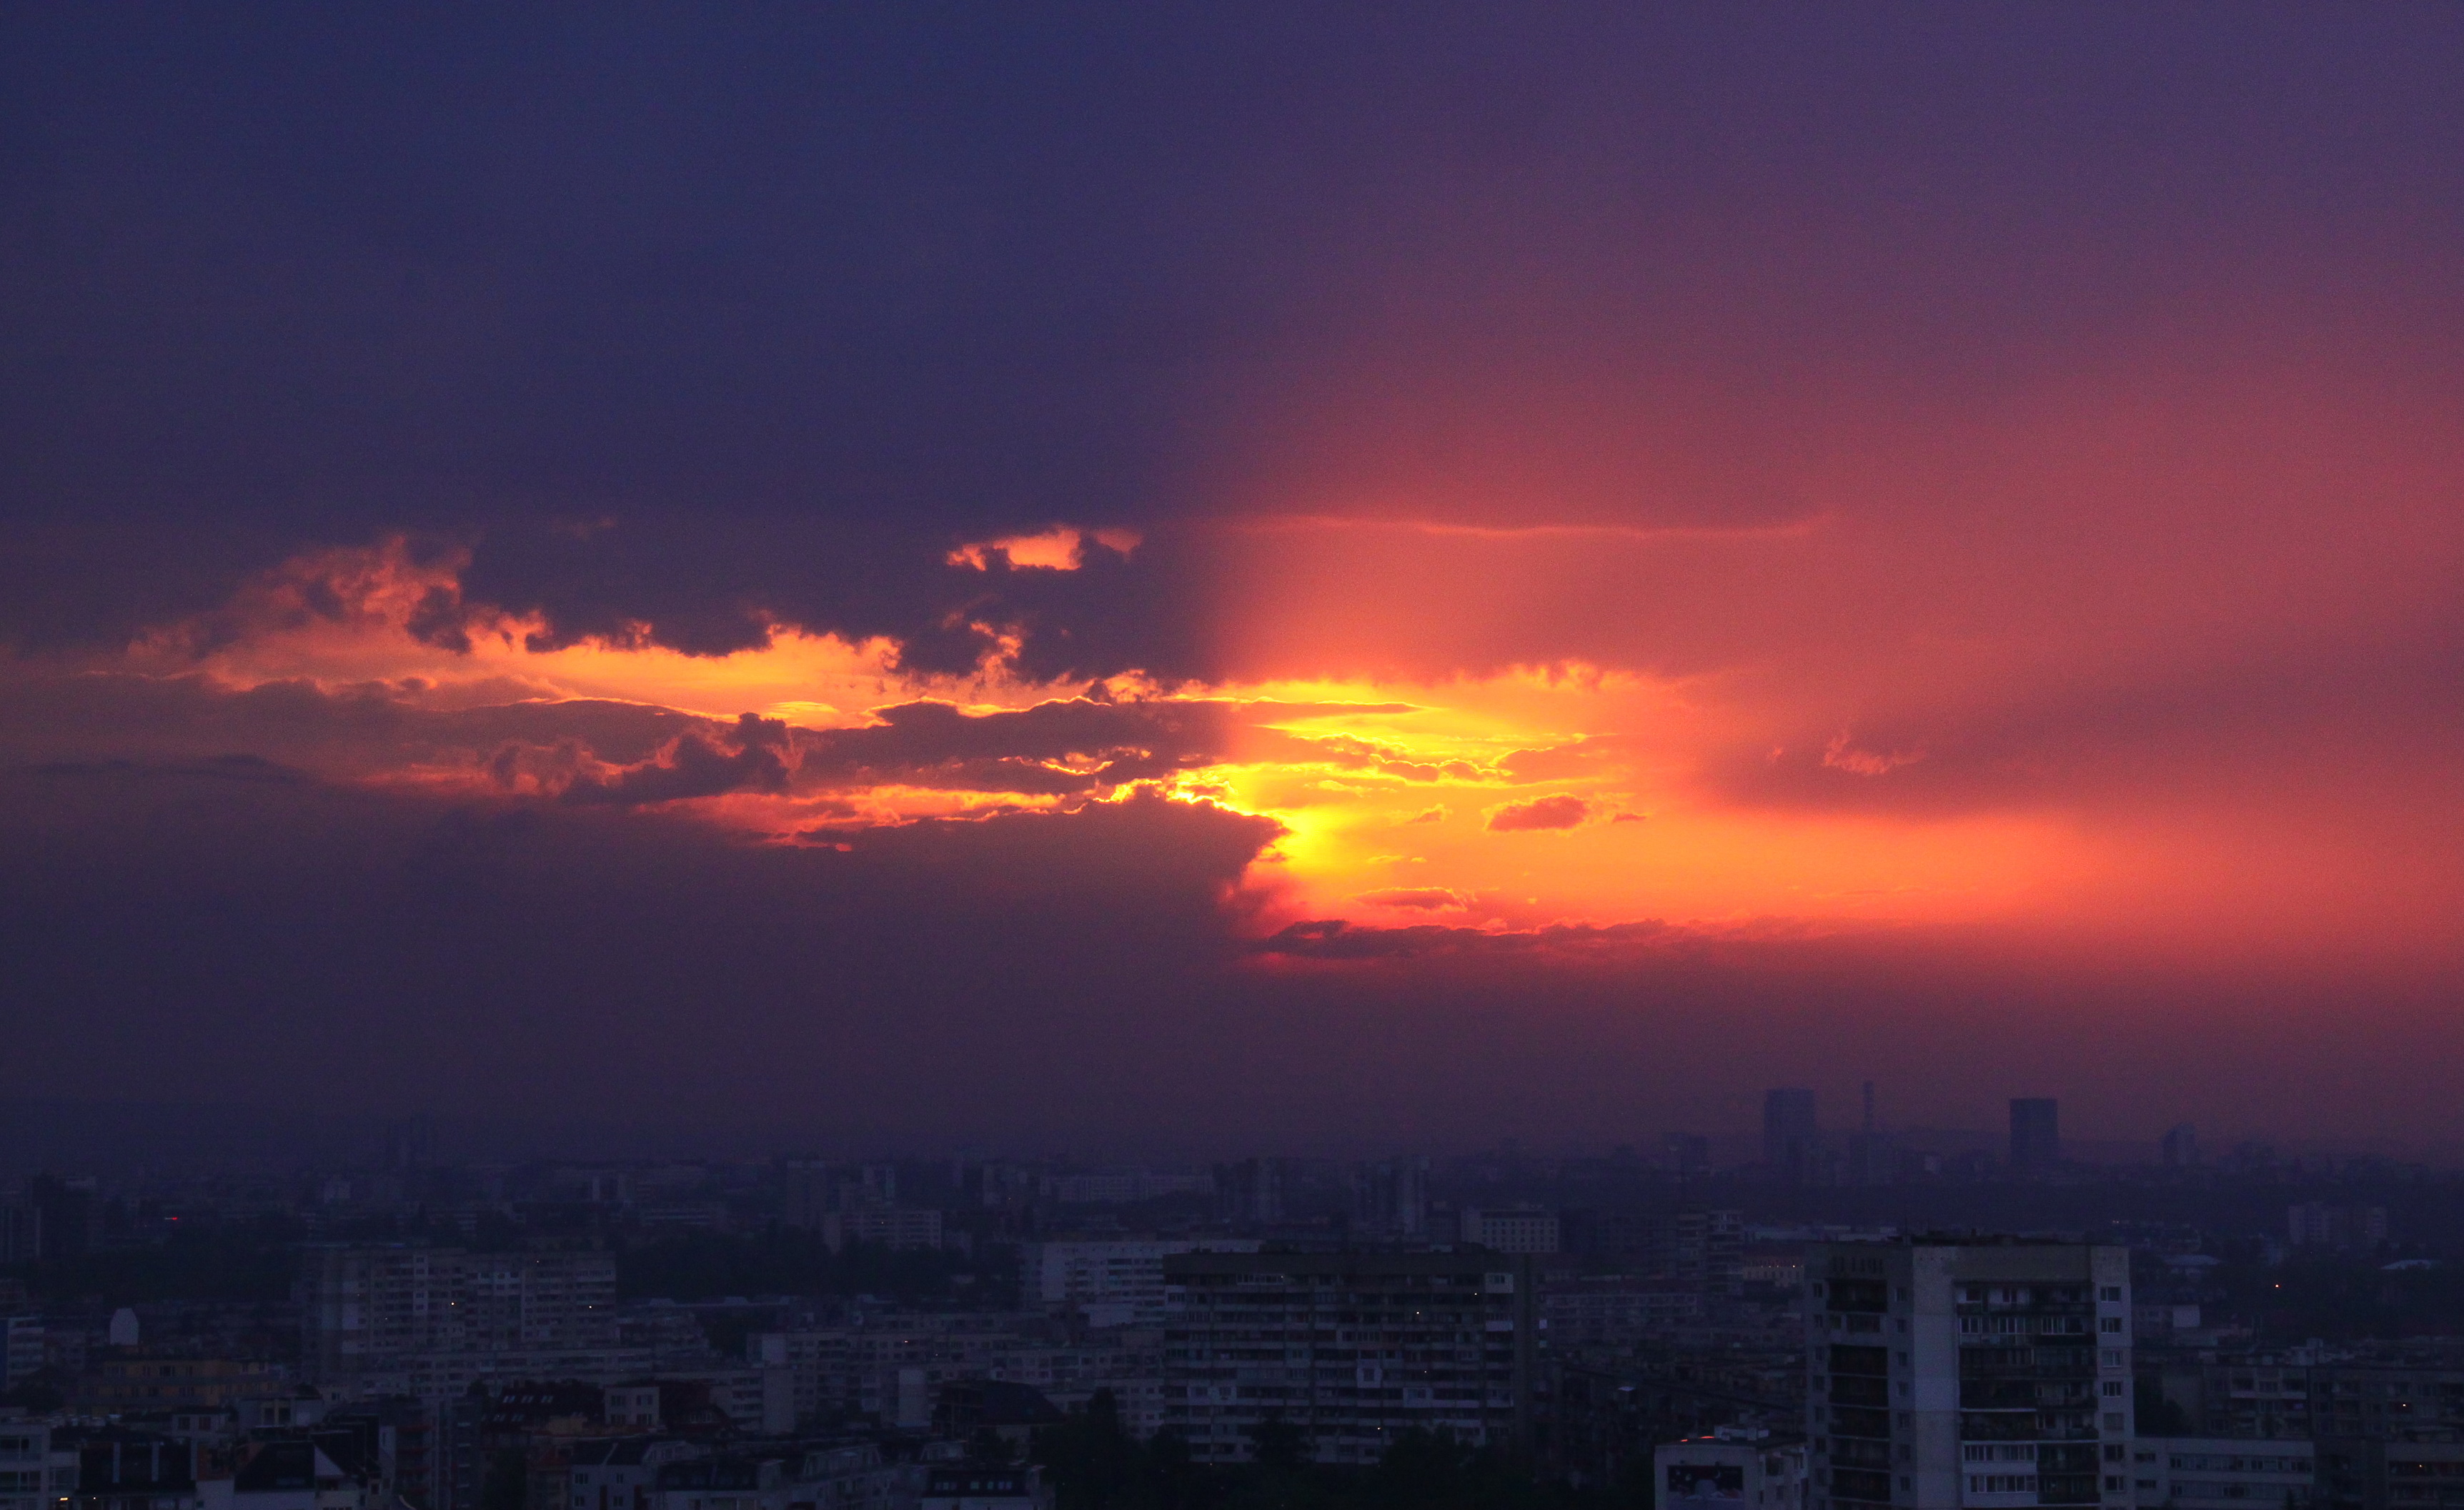
red, sunset, cloud, sky, afterglow, daytime, horizon, evening, sunrise, dusk, atmospheric phenomenon, red sky at morning, atmosphere, morning, urban area, city, dawn, sunlight, sun, cumulus, metropolitan area, cityscape, metropolis, meteorological phenomenon, landscape, celestial event, night